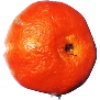
Label: Clementine 1